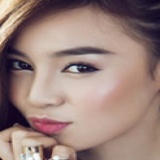
diễn viên Ninh Dương Lan Ngọc